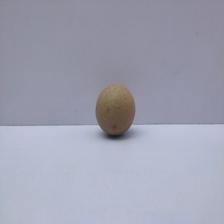
Size: Small